Dog grooming

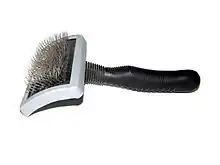

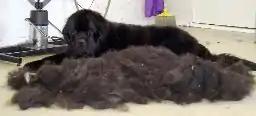
A Newfoundland dog lying next to its combed-out seasonal undercoat

Groomers use a variety of tools to help aid the process of grooming. Brushes, blades, combs, shears, nail cutters or grinders are all used by the groomer. Brushes and combs may vary in material depending on coat type. Some shorter haired dogs, like Pit bulls, would benefit from the use of a curry brush, since it is made of rubber. Slicker brushes are used for longer haired dogs, undercoat removal, and de-tangling. Combs are used to detect tangles and remove them, as well as smoothing the fur. Greyhound combs are the industry standard comb for this purpose. Some de-shedding tools are blades, using a serrated blade to comb through fur.